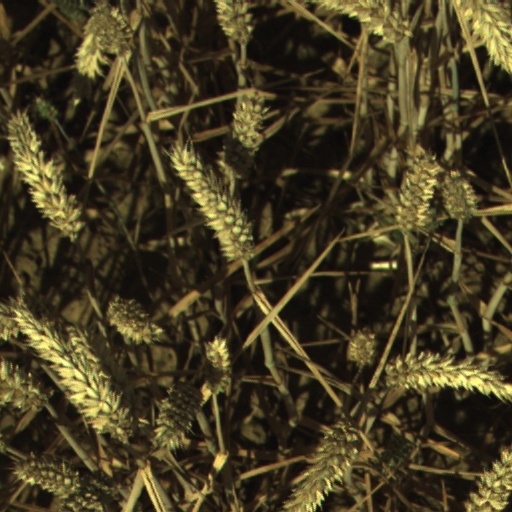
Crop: wheat